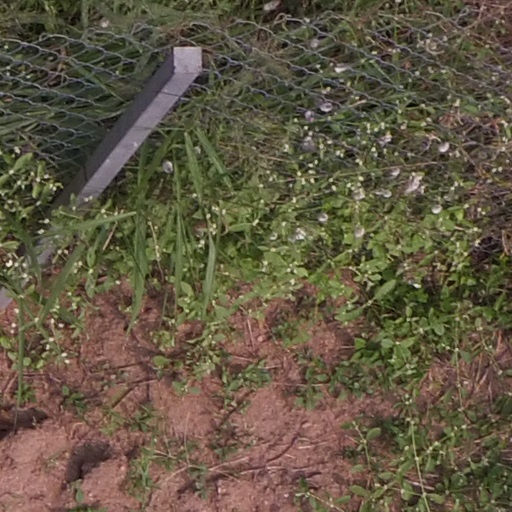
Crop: maize; corn